William H. Seward

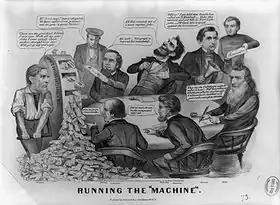
"Running The "Machine""An 1864 cartoon mocking Lincoln's cabinet depicts Seward, William Fessenden, Lincoln, Edwin Stanton, Gideon Welles and other members

William Seward was sworn in as senator from New York on March 5, 1849, during the brief special session called to confirm President Taylor's Cabinet nominees. Seward was seen as having influence over Taylor. Taking advantage of an acquaintance with Taylor's brother, Seward met with the former general several times before Inauguration Day (March 4) and was friendly with Cabinet officers. Taylor hoped to gain the admission of California to the Union, and Seward worked to advance his agenda in the Senate.